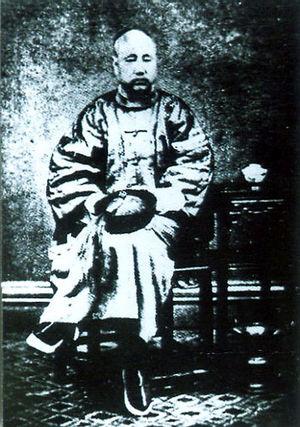
La révolte des Taiping est un soulèvement majeur qui eut lieu dans le sud, puis le centre de la Chine, entre 1851 et 1864 ; cette révolte, dont la dynastie des Qing mit près de quinze ans à venir à bout, tire son nom du royaume que les rebelles avaient fondé en Chine du sud et en Chine centrale, le Taiping Tian Guo, ou « Royaume céleste de la Grande Paix », d'où provient le nom de Tàipíng.
Sengge Rinchen, connu également sous la transcription du chinois Senggelinqin, est un Mongol de la noblesse, général de l'armée Qing dans la Chine du XIXᵉ siècle, connu principalement pour son rôle durant la Seconde guerre de l'opium, et la mise à la raison des révoltes des Taiping et des Nian en faveur des mandchous de la dynastie Qing.